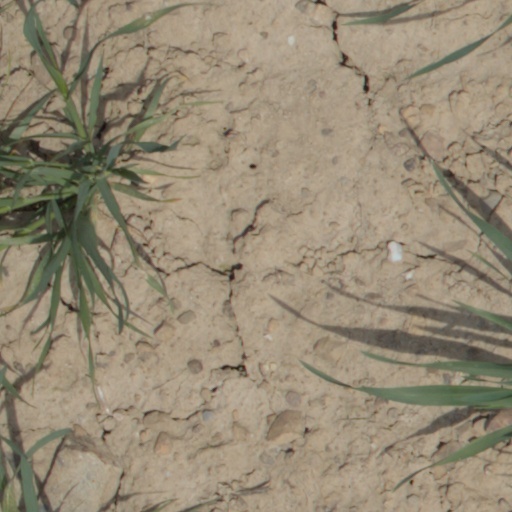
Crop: wheat